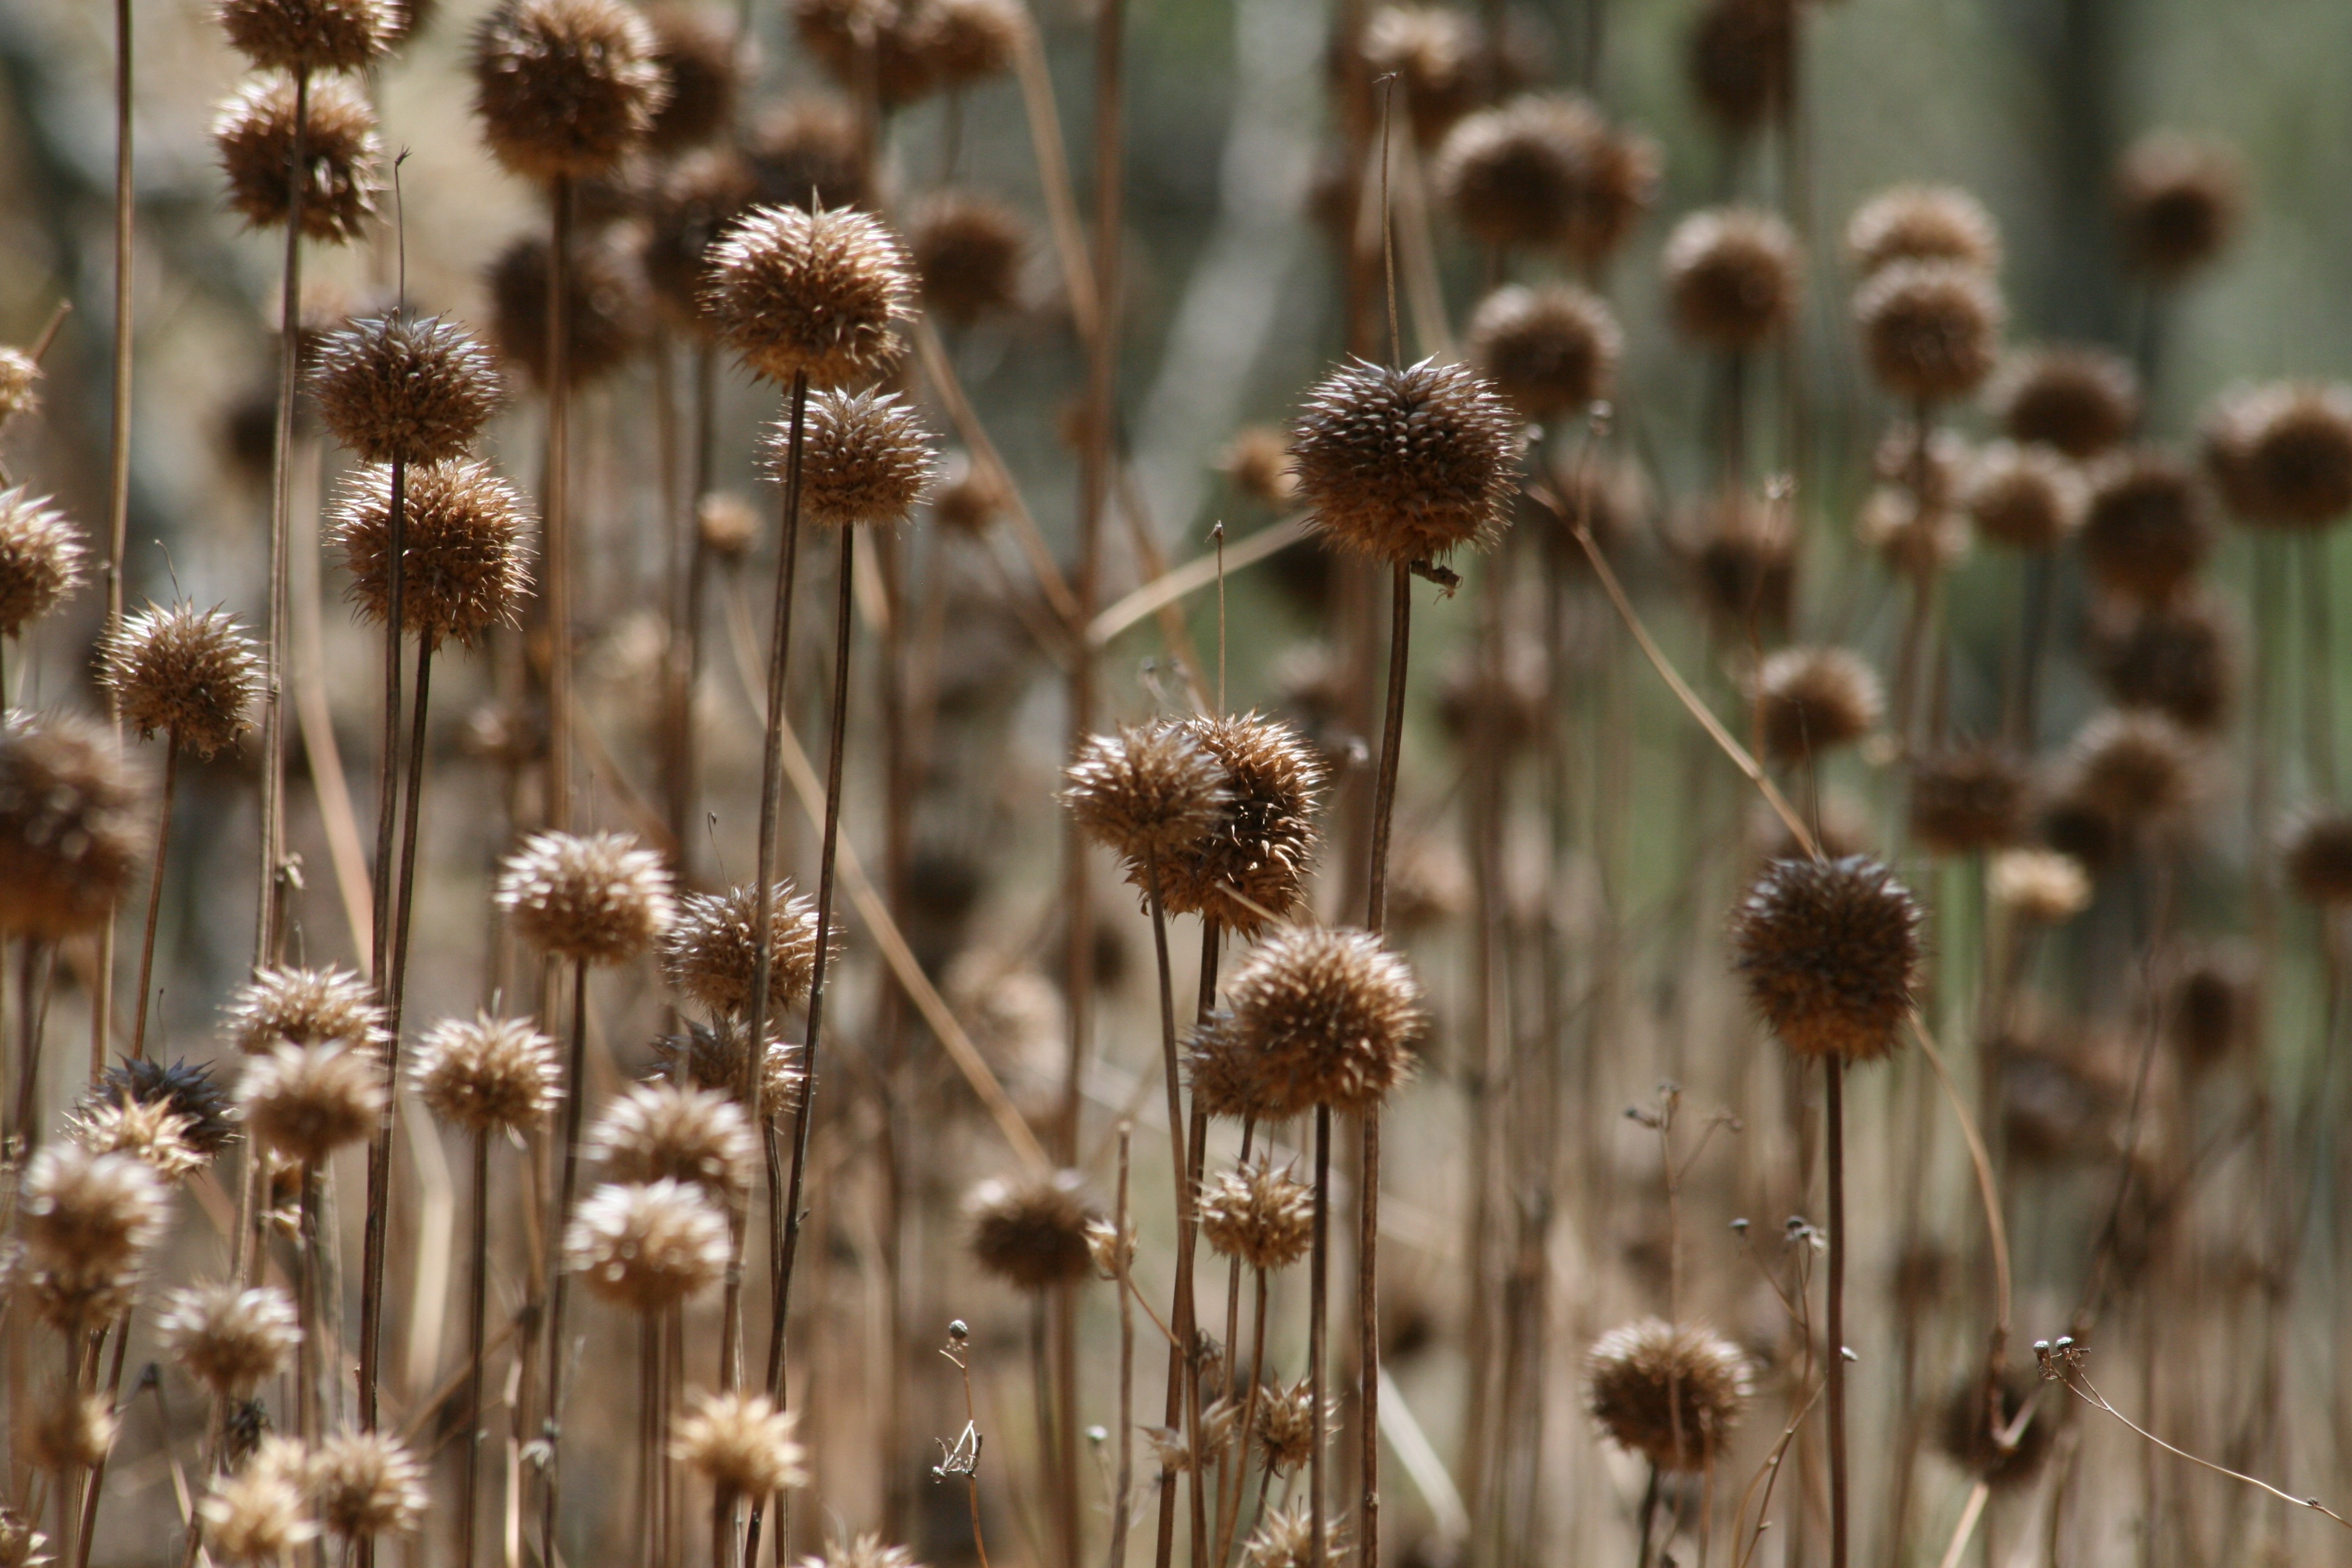
landscape, nature, outdoor, plant, field, flower, spring, natural, park, brown, botany, garden, flora, botanical, close up, growing, macro photography, flowering plant, daisy family, grass family, plant stem, land plant